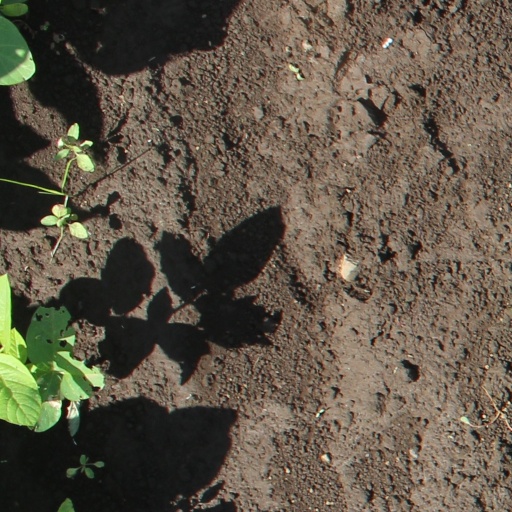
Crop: soybean